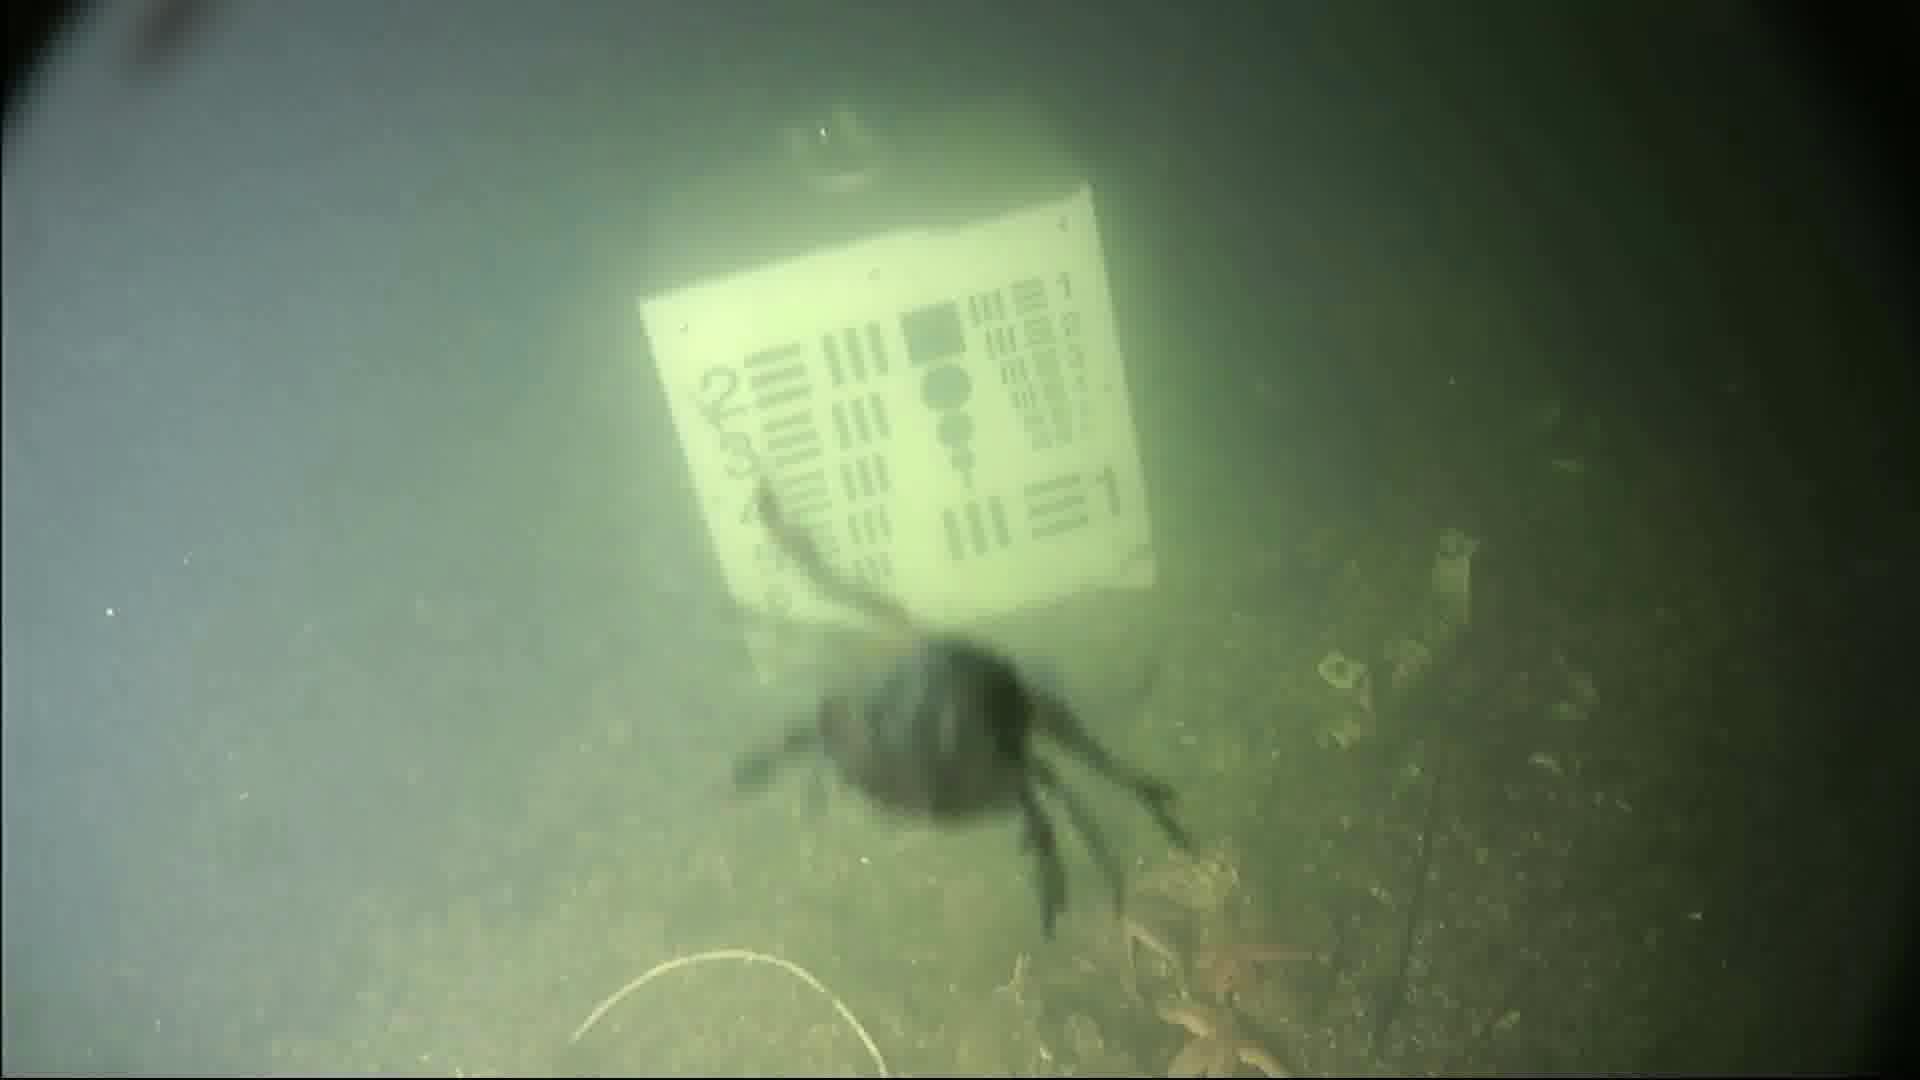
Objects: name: starfish
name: crab